Val-d'Illiez

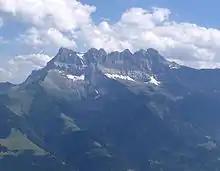
Dent du Midi peaks

Val-d'Illiez has an area, , of . Of this area, or 38.3% is used for agricultural purposes, while or 36.7% is forested. Of the rest of the land, or 4.1% is settled (buildings or roads), or 0.5% is either rivers or lakes and or 20.3% is unproductive land.